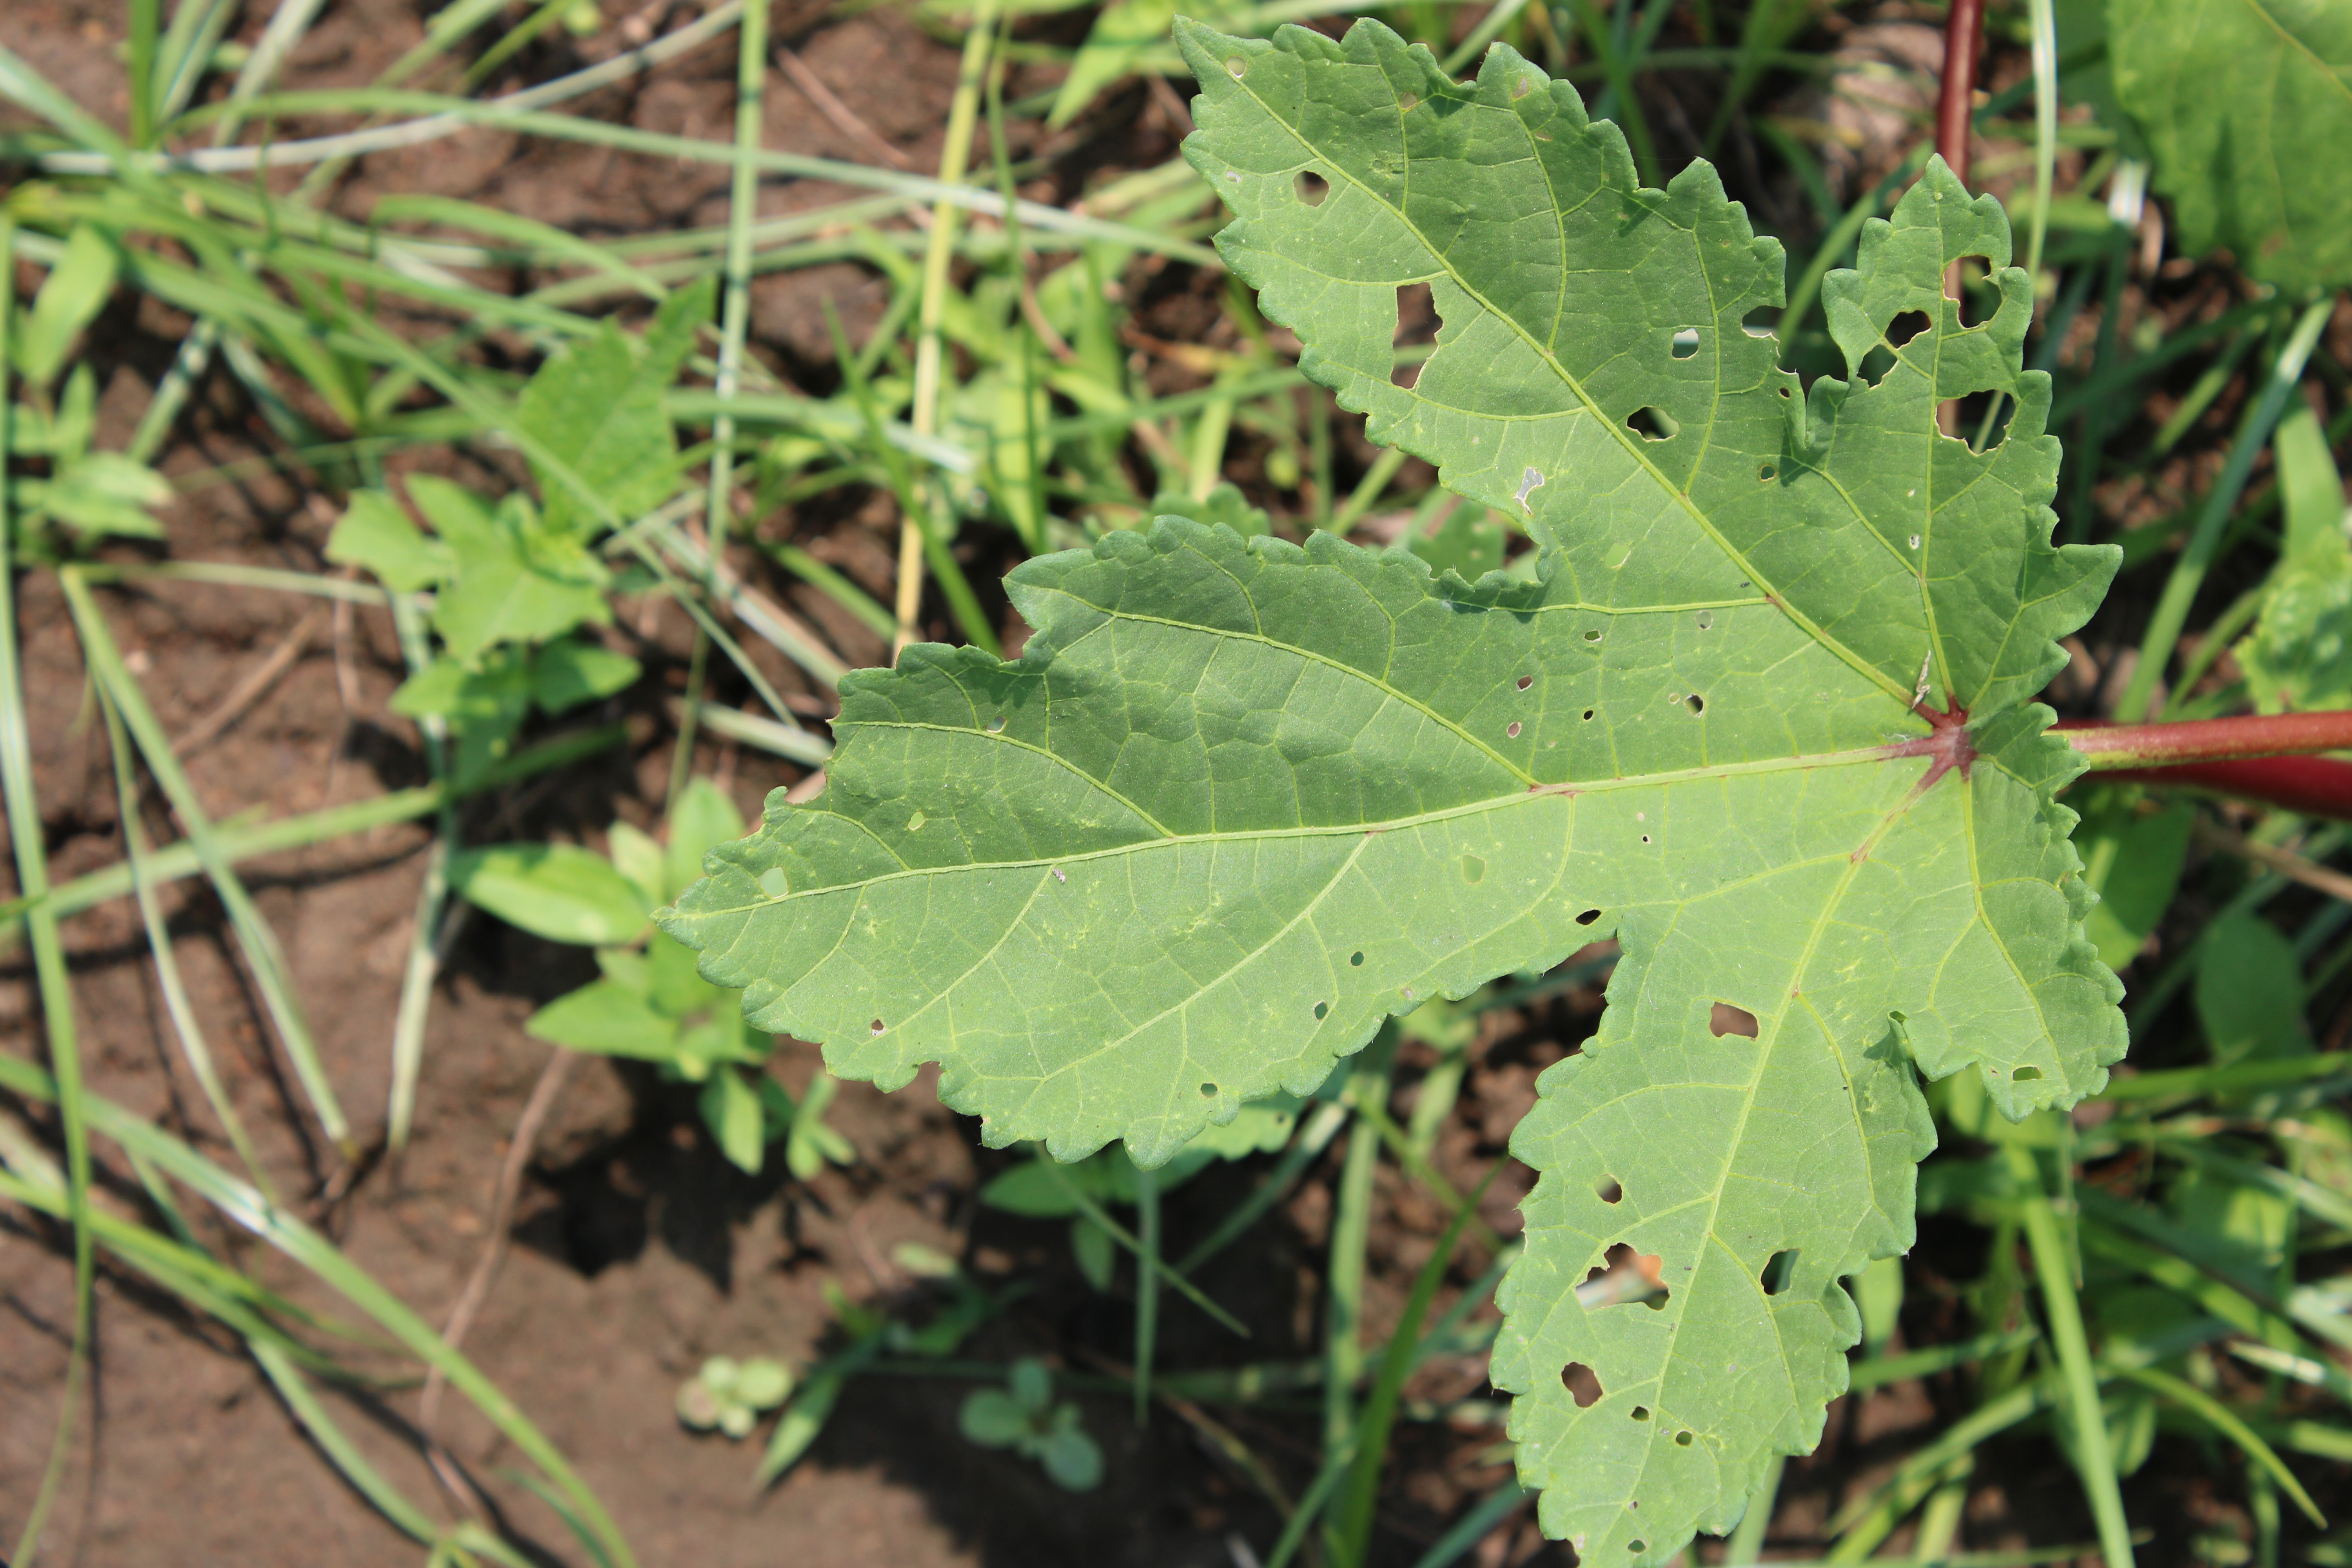
Label: Alternaria Leaf Spot